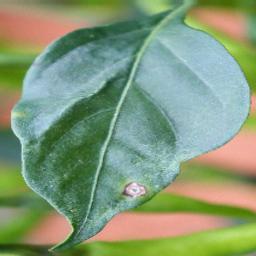
Label: cercospora